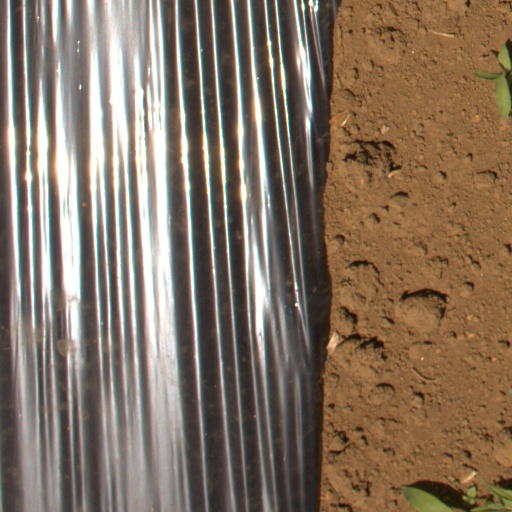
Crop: Jerusalem artichoke